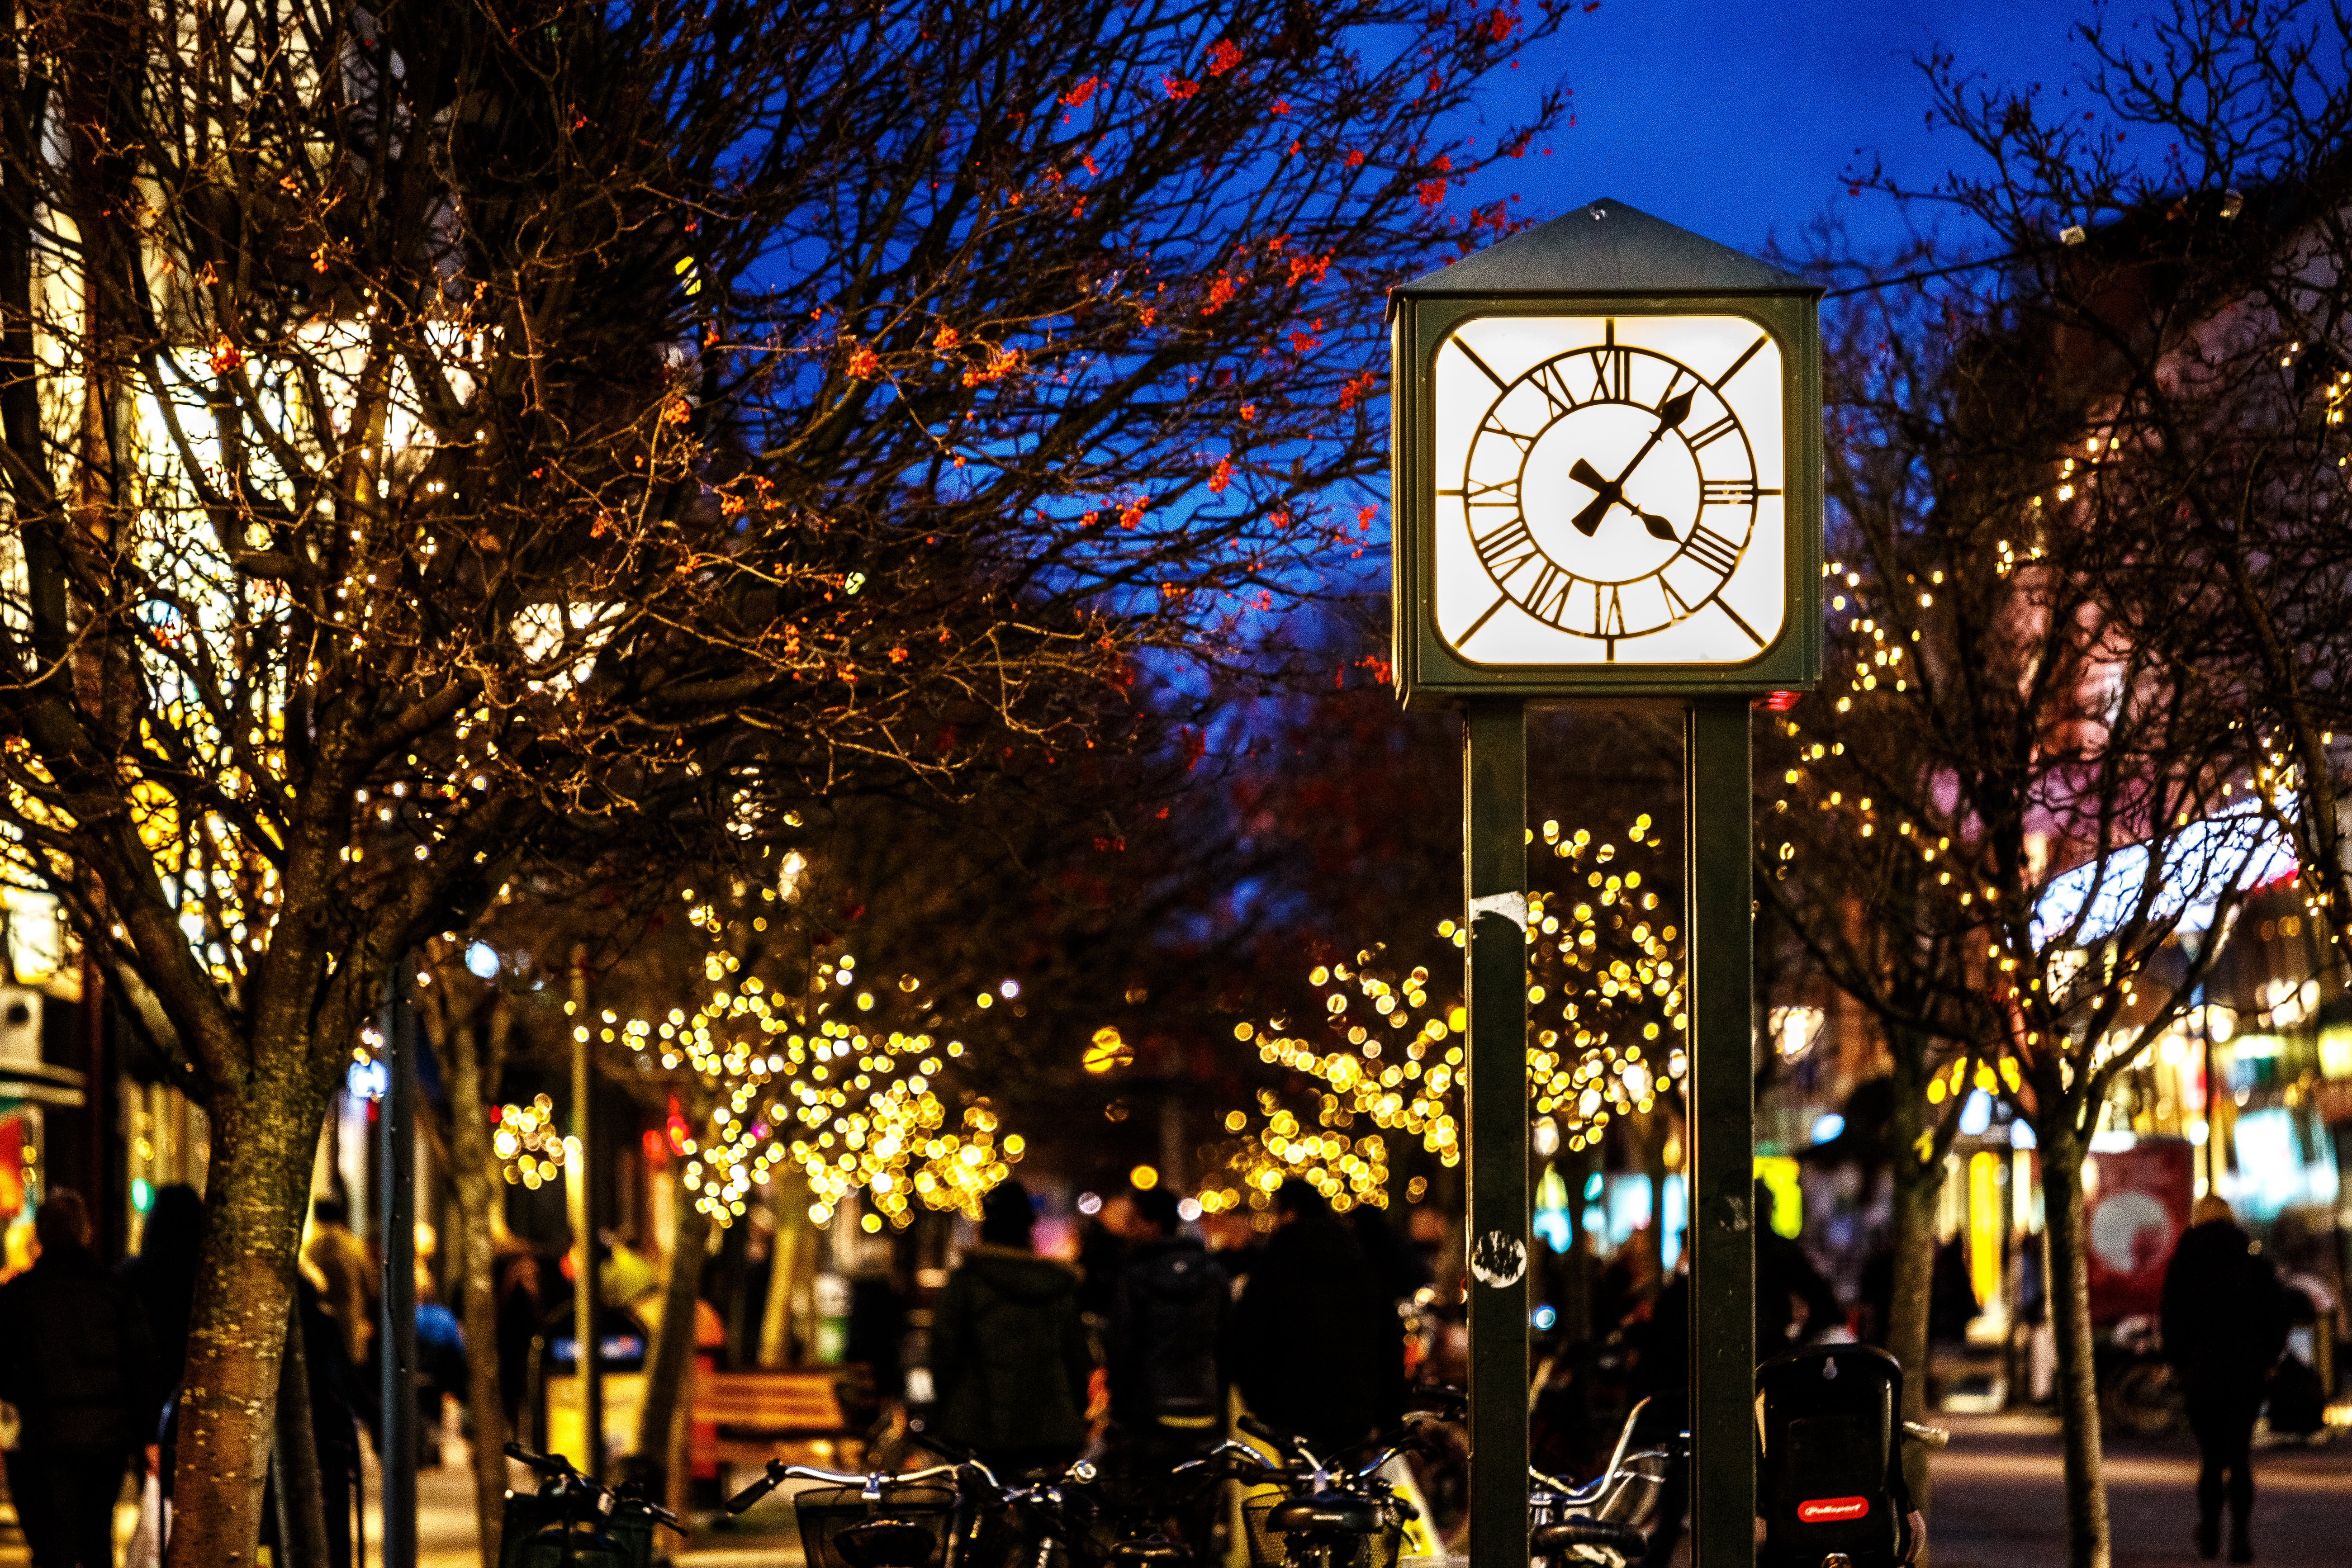
tree, street, night, city, downtown, evening, lighting, urban area